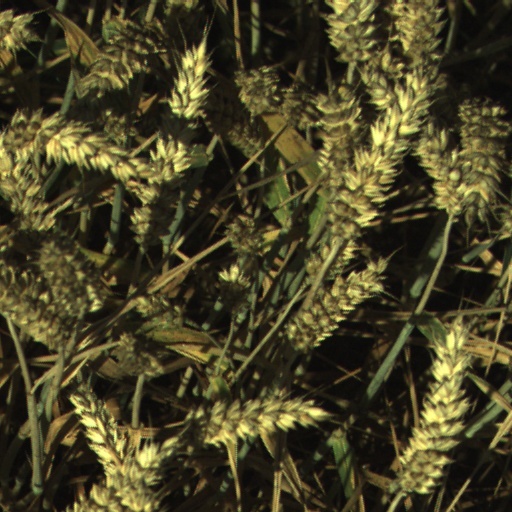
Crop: wheat